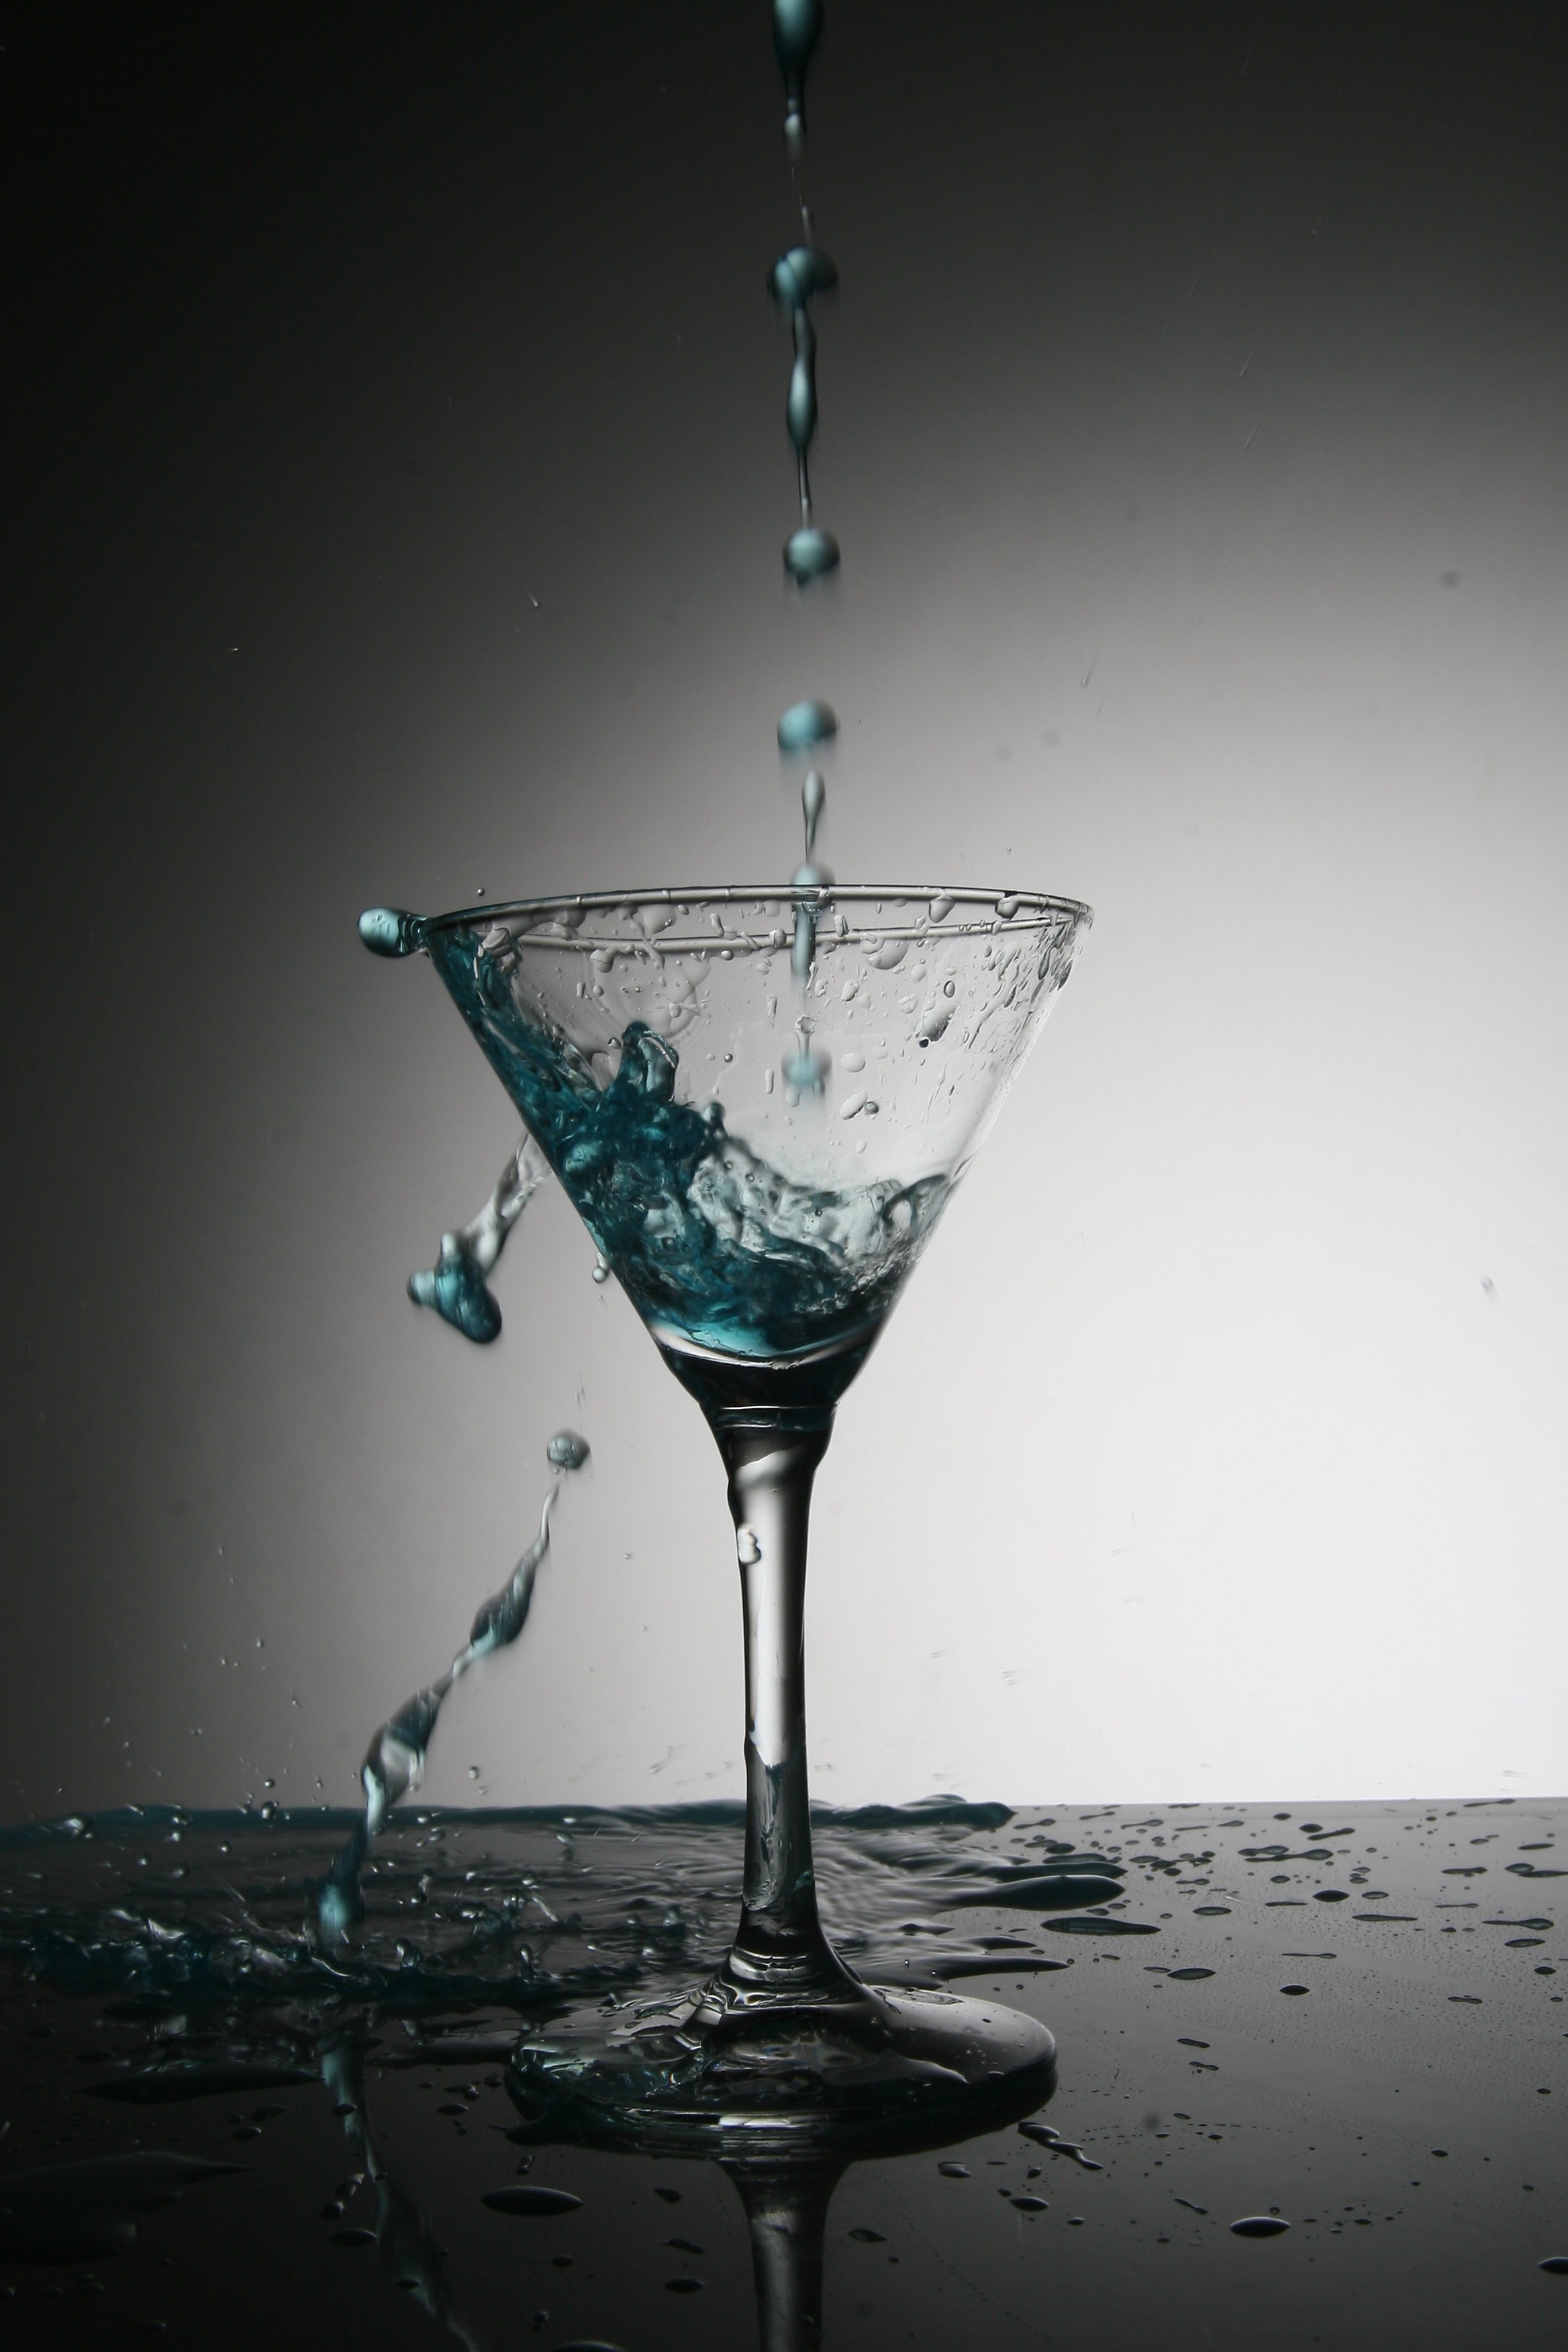
water, drop, black and white, glass, reflection, studio, drink, blue, black, cocktail, martini, wine glass, wines, stemware, alcoholic beverage, still life photography, monochrome photography, water cup, distilled beverage